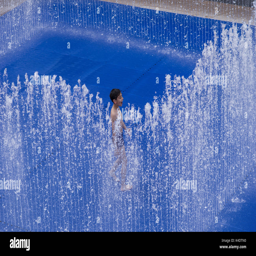
happy boy playing outside in the appearing rooms water fountain with its blue background